Madeline Penna

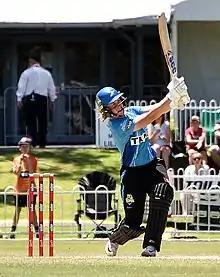
Penna batting for Adelaide Strikers during WBBL08

Madeline Marie Penna (born 30 August 2000) is an Australian cricketer who plays for South Australia in the Women's National Cricket League (WNCL) and the Adelaide Strikers in the Women's Big Bash League (WBBL). An all-rounder, she bowls right-arm leg spin and bats right-handed.